Bach cantata

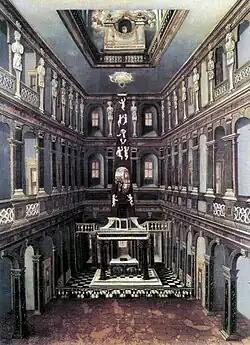
Schlosskirche in Weimar (c. 1660, burned 1774) where Bach composed and performed church cantatas monthly from 1714 to 1717

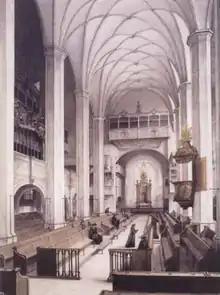
Thomaskirche in 1885, one of the two Leipzig churches where Bach composed and performed church cantatas almost weekly from 1723 to 1726

Typically Bach employs soprano, alto, tenor and bass soloists and a four-part choir, also SATB. He sometimes assigns the voice parts to the dramatic situation, for example soprano for innocence or alto for motherly feelings. The bass is often the "vox Christi," the voice of Jesus, when Jesus is quoted directly, as in , or indirectly, as in .